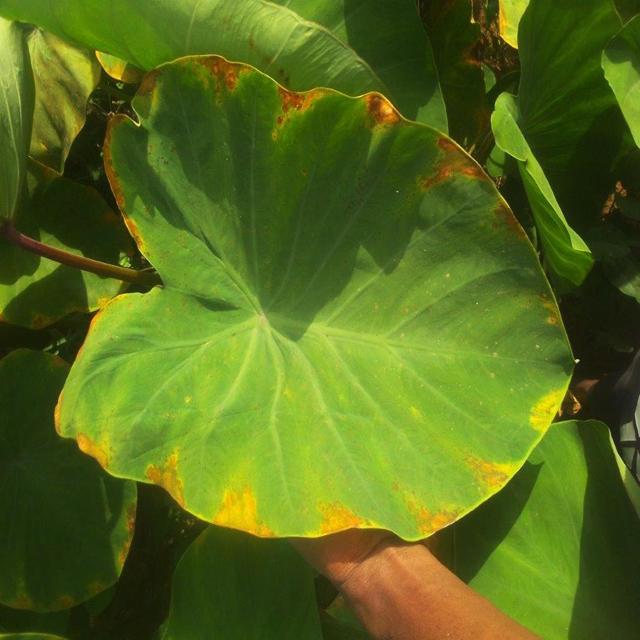
Label: Mid_Blight